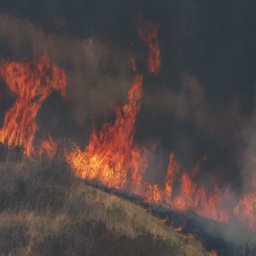
flames twist above clumps of burning grass on a smoky hillside